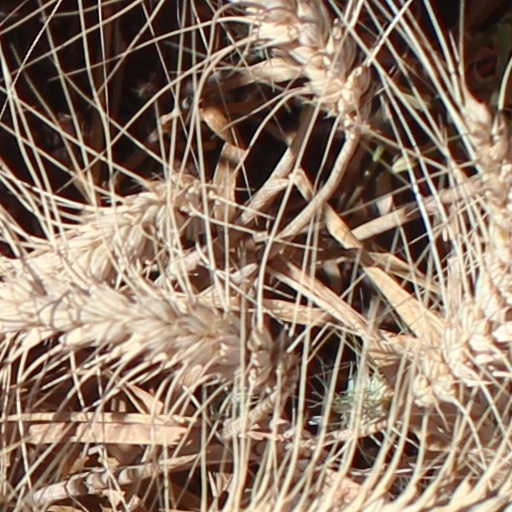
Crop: wheat